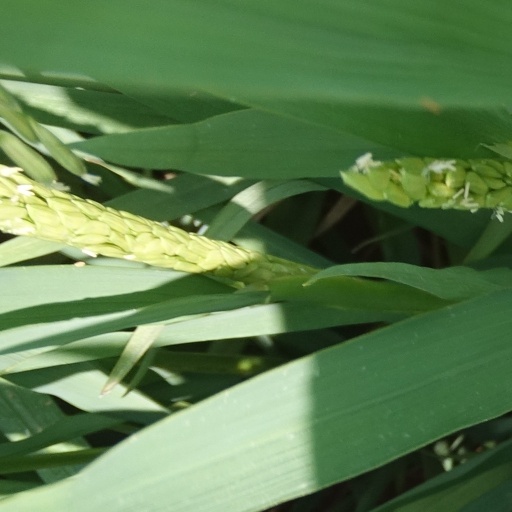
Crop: rice